Taina Tudegesheva

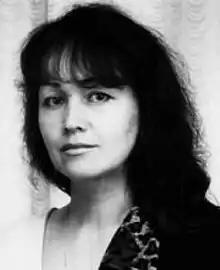

Taina Vasilyevna Tudegesheva (19 November 1957 – 15 February 2022) was a Russian poet who composed in Russian and Shorian languages.